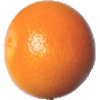
Label: pink_grapefruit